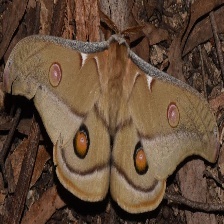
Species: EMPEROR GUM MOTH